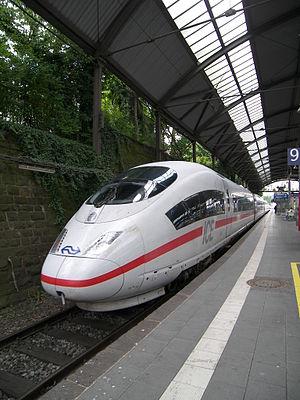
Un hollandaise ICE 3M en route de Bruxelles à Francfort en Gare centrale d'Aix-la-Chapelle. Русский: ICE 3M из Брюссель в Франкфурт на Вокзал Ахен
La gare centrale d'Aix-la-Chapelle, est une gare ferroviaire allemande, située au centre-ville d'Aix-la-Chapelle dans le land de Rhénanie-du-Nord-Westphalie.